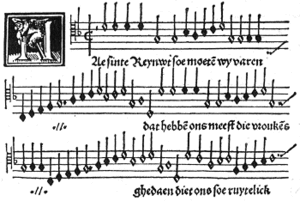
Le Kamper liedboek est une édition musicale fragmentaire retrouvée en 1882 dans les archives de la ville de Kampen. D’origine encore incertaine, elle est considérée comme la plus ancienne édition musicale consacrée à des chansons polyphoniques néerlandaises.